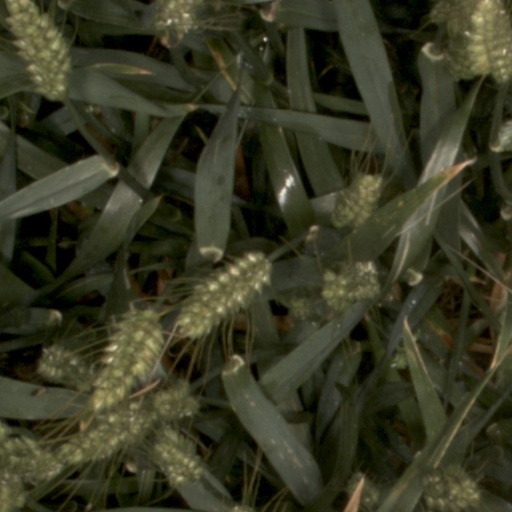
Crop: wheat